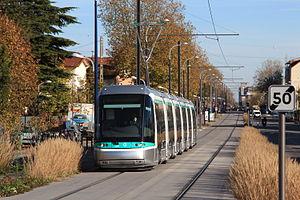
Translohr est le nom du tramway sur pneumatiques développé par la société Lohr Industrie puis par la société NTL. Il s'agit d'un système de transport guidé assujetti à suivre sur la totalité de son parcours une trajectoire déterminée, ce qui le distingue des véhicules routiers tels que le TVR de Bombardier.